Wedding of Mary, Queen of Scots, and Henry Stuart, Lord Darnley

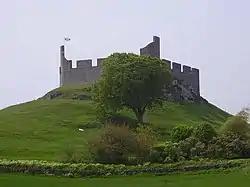
Elizabeth's diplomat John Tamworth was abducted and imprisoned at Hume Castle

There were rumours of a plot in June 1565 to prevent the marriage. Mary and Darnley were said to have been at risk of kidnap by the Earls of Argyll and Moray as they travelled from Perth to Edinburgh. Darnley would be taken to Argyll's Castle Campbell. The kidnap would occur during a visit to Callendar House near Falkirk, at the Path of Dron at the Ochils, at Beath, or according to Robert Lindsay of Pitscottie the Earl of Rothes would capture them at the "Parrat-Well beside Dowhill" near Kinross.